State and royal cars of the United Kingdom

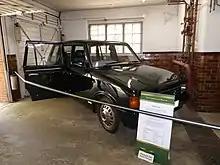
The Duke of Edinburgh's 1999 Metrocab displayed at Sandringham.

In 2002 the Queen acquired a new pair of state cars: two armoured Bentley State Limousines. The first was presented to her by 'a consortium of British based automotive manufacturing and service companies' as a gift to mark her Golden Jubilee that year, and became her new Number 1 State Car; the second was purchased at the same time, to serve as her Number 2 car.